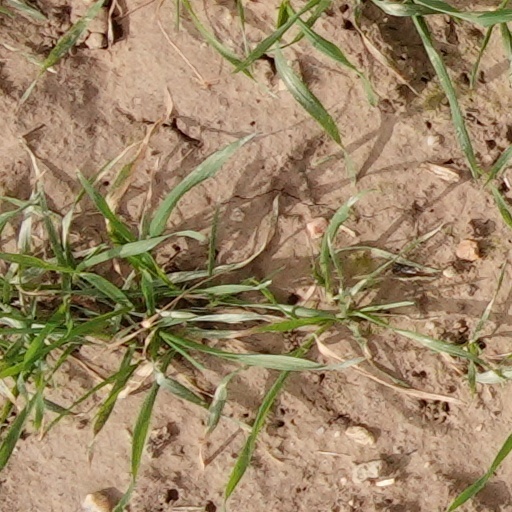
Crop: wheat